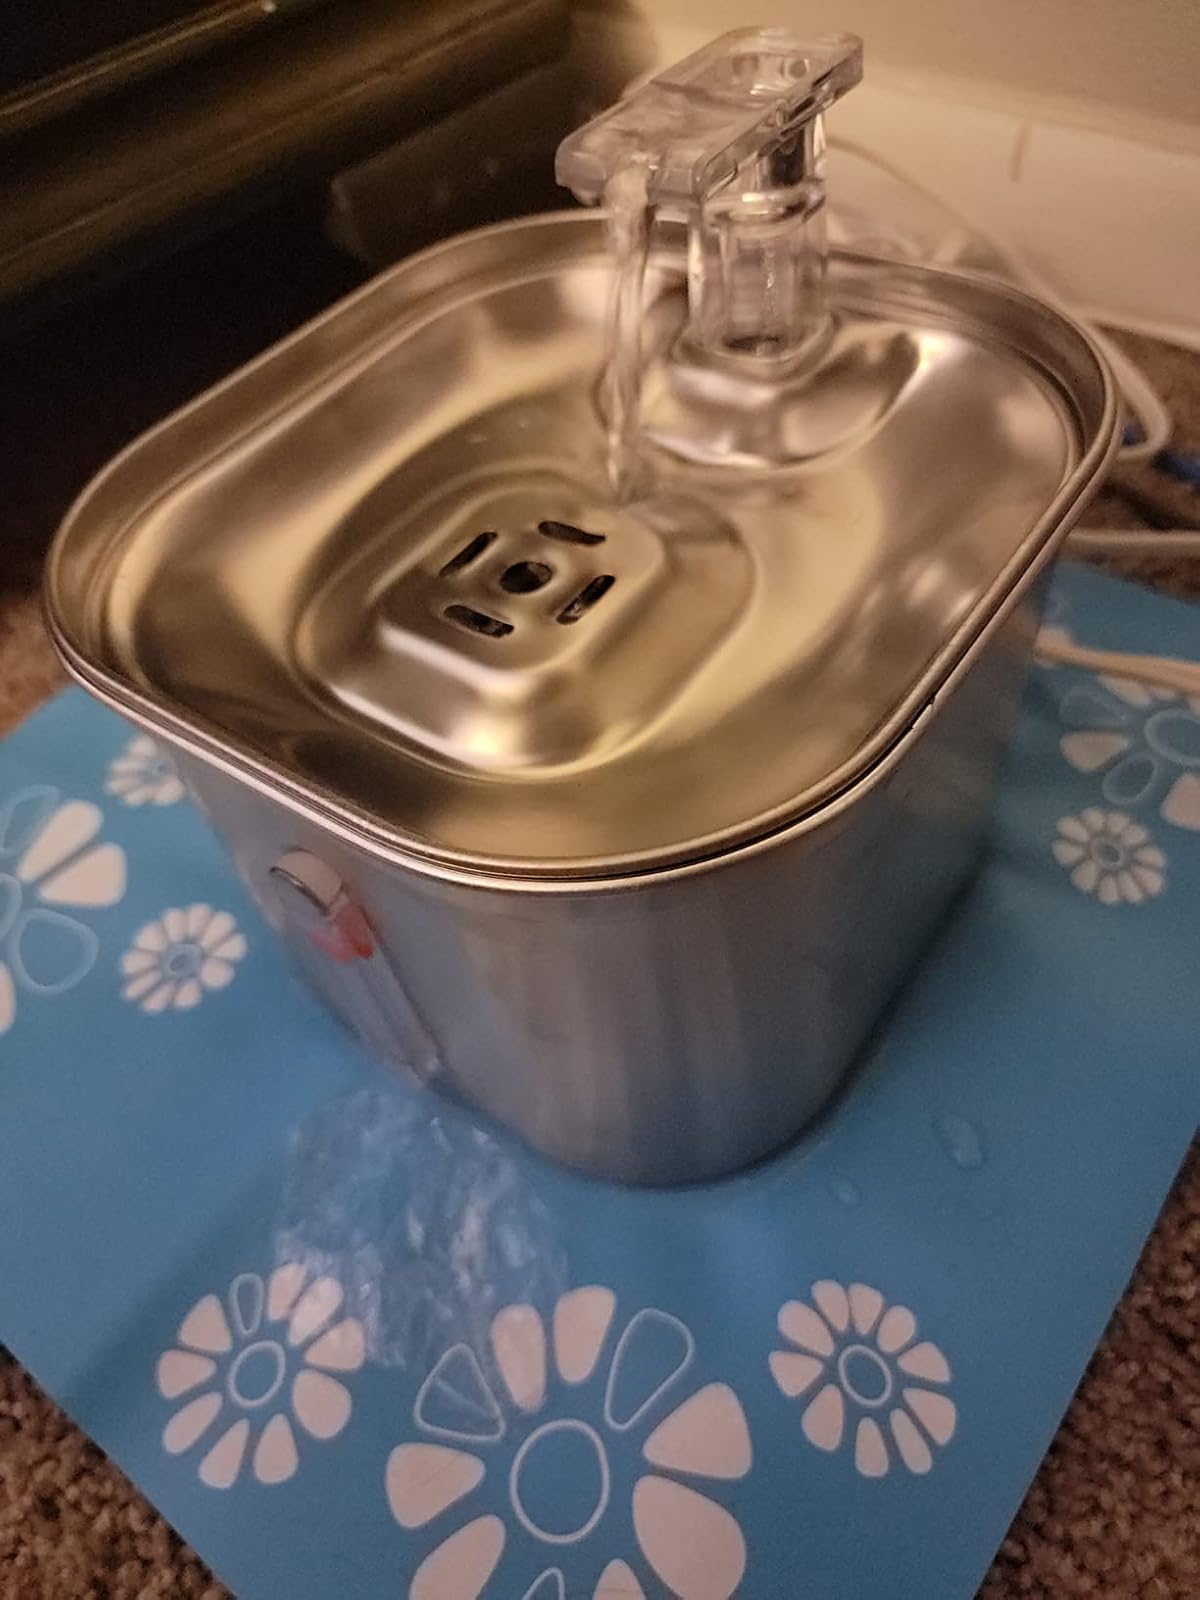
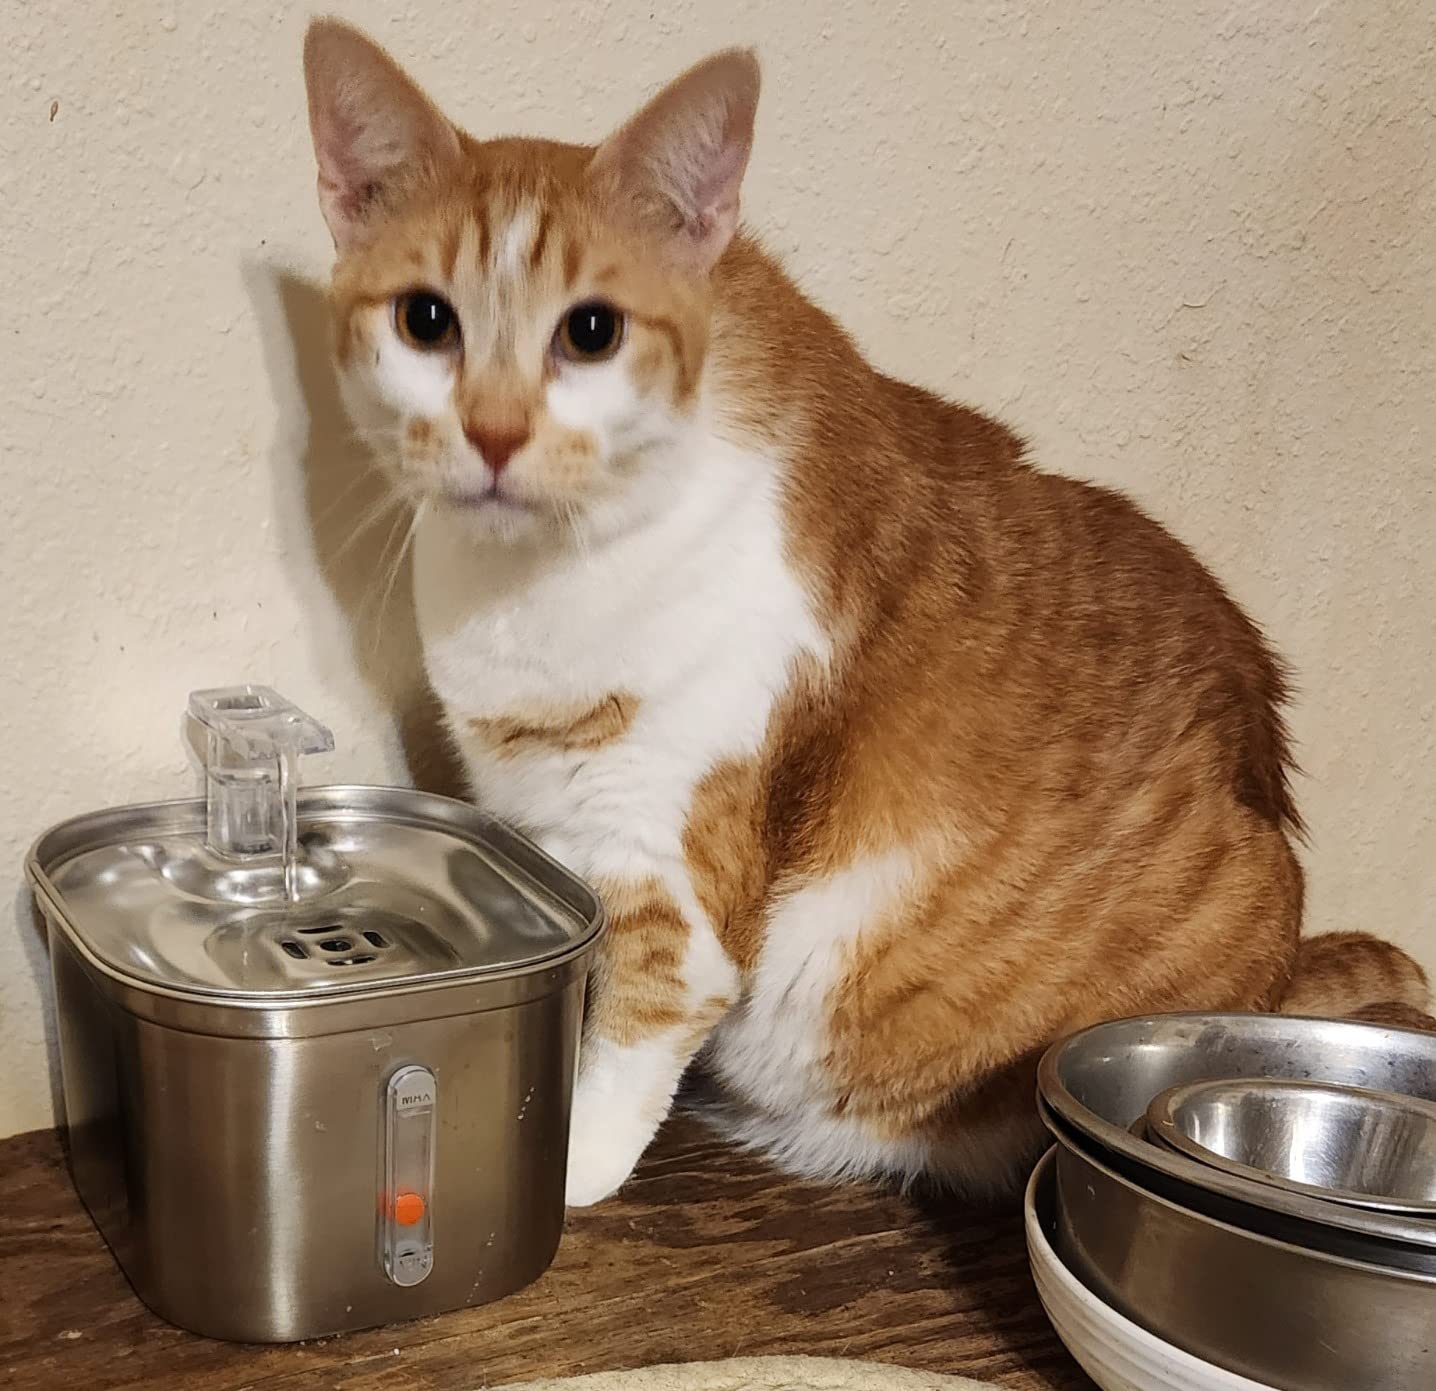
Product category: items_bowl
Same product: yes